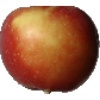
Label: Apple Braeburn 1